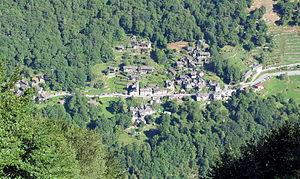
Linescio est une commune suisse du canton du Tessin, située dans le district de Vallemaggia.